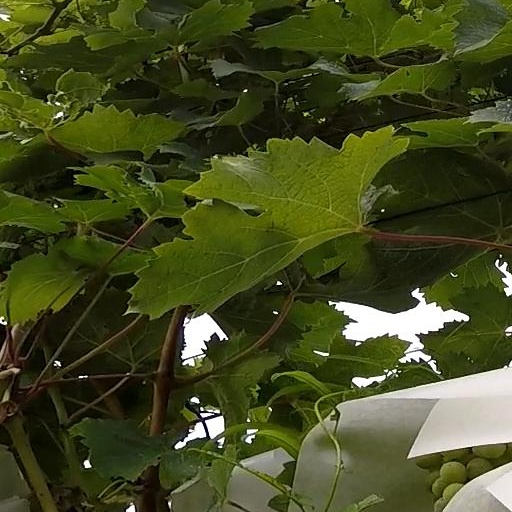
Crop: grape